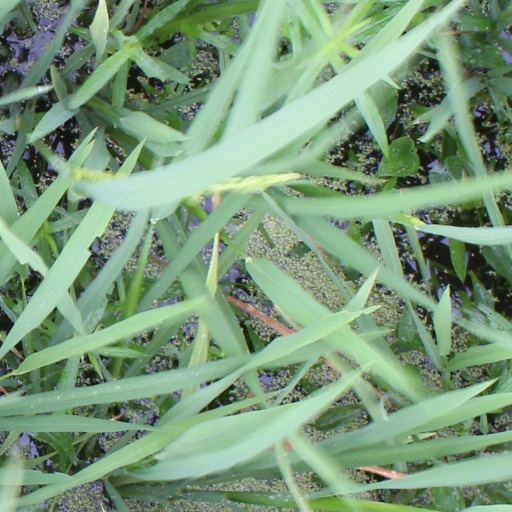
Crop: rice